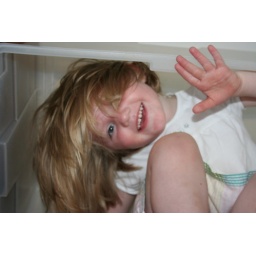
Natalie in a plastic box